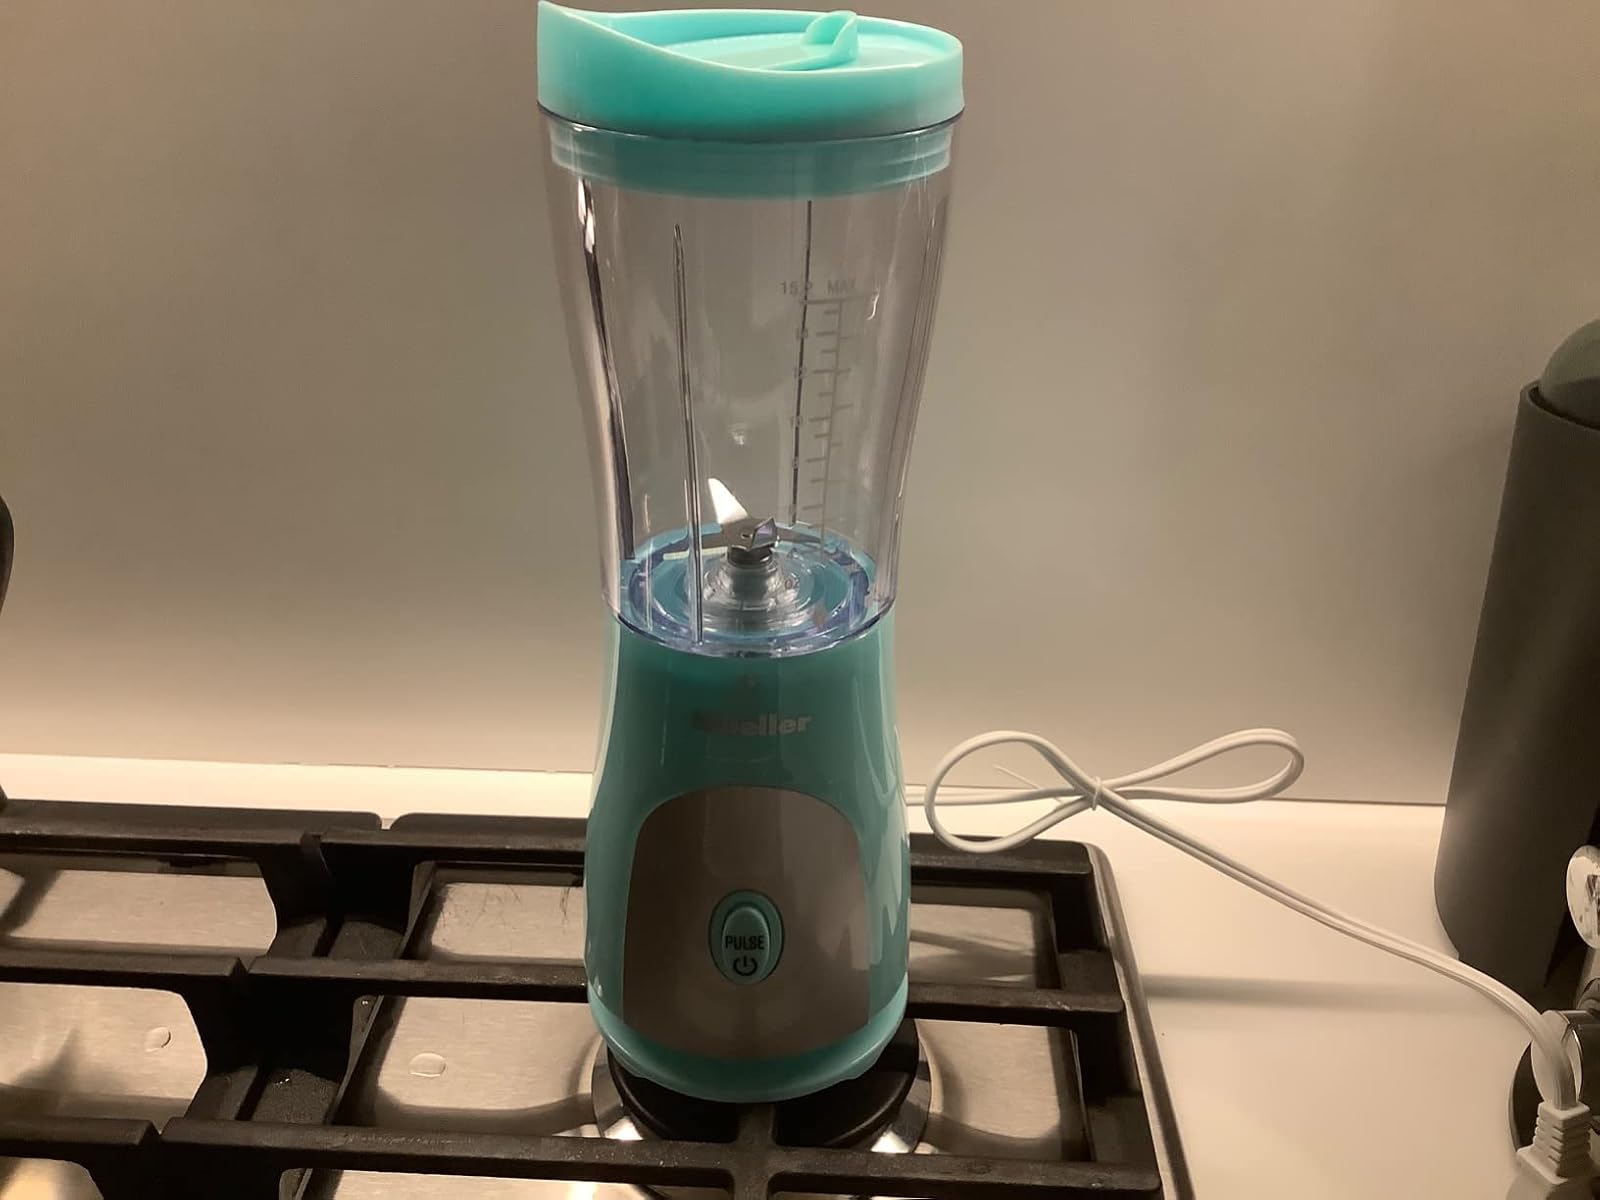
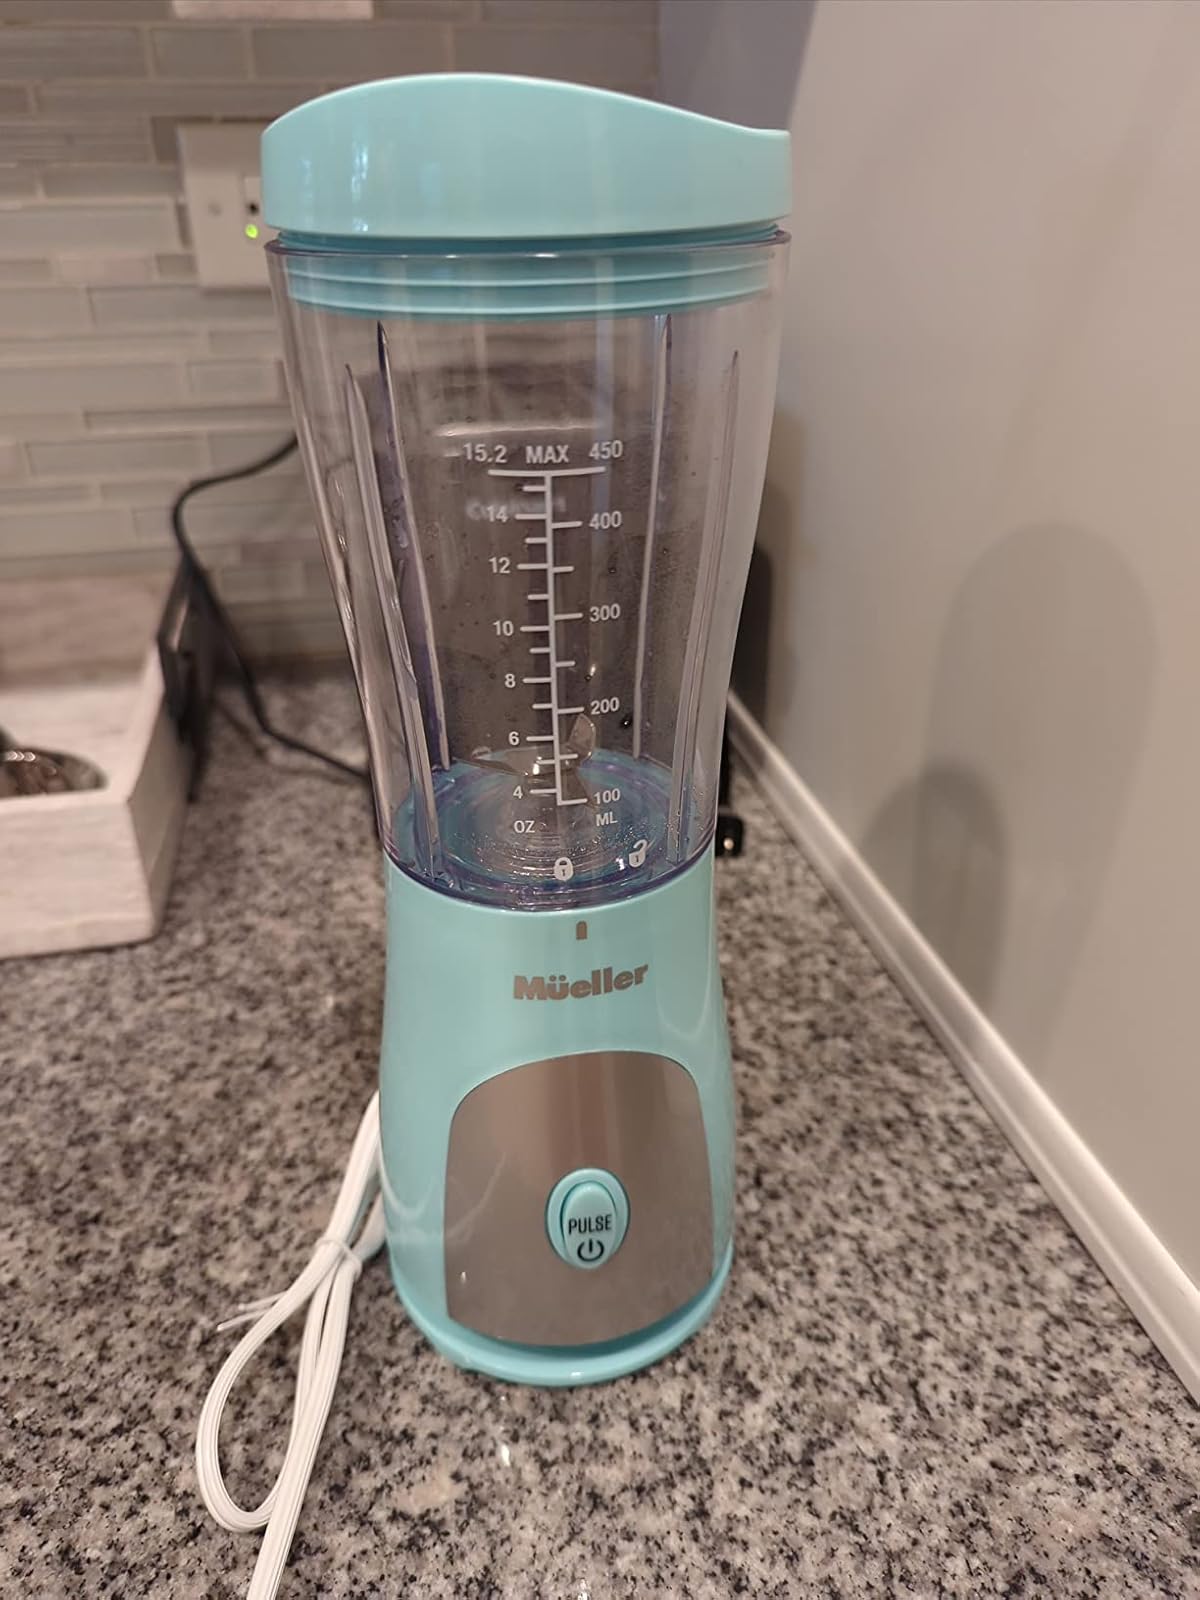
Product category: items_blender
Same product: yes